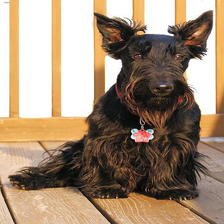
Species: dog
Breed: scottish terrier